Helicopter Combat Support Squadron Seven

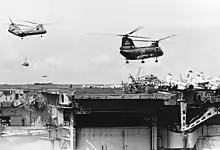
UH-46 Sea Knights from HC-3 and HC-7 resupplying , December 1968

42 rescues (17 combat, 25 others). Staffing (July) 66 officers, 399 enlisted. 12 helicopters (6950 flight hours)